List of universities in Nicaragua

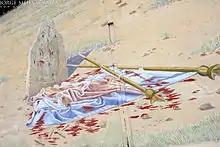
Mural in memory of the massacre of four students of the National Autonomous University of Nicaragua-León on July 23, 1959 by Somoza’s National Guard.

The oldest institution of higher education in Nicaragua is the National Autonomous University of Nicaragua, which was founded in León in 1812, during the Spanish colonial period. In Nicaragua, there are ten core public and private non-profit universities that receive state funding, and these constitute the members of the National Council of Universities. This body is responsible for strategic planning for higher education in Nicaragua, and it is also the organization that provide accreditation to other universities.